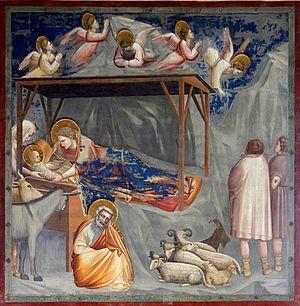
Cette page est une liste des œuvres de Giotto, plus précisément Giotto di Bondone ou Ambrogiotto di Bondone, peintre, un sculpteur et architecte italien du Trecento, dont les œuvres sont à l'origine du renouveau de la peinture occidentale. C'est l'influence de sa peinture qui va provoquer le vaste mouvement de la Renaissance à partir du siècle suivant.
La représentation artistique de Jésus-Christ dans l'art chrétien, est devenue un thème majeur de l'art occidental, ainsi qu'en Europe orientale. Jésus-Christ a été représenté de différentes manières au cours des époques, ainsi que pour illustrer les différents épisodes de sa vie codée par l'iconographie chrétienne.